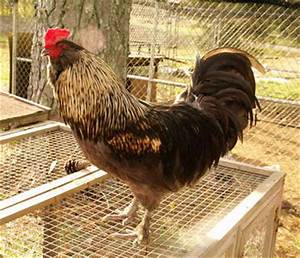
Label: gallina